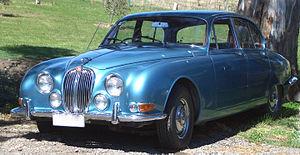
À ne pas confondre avec la Jaguar Type-S de style rétro de 1999-2008